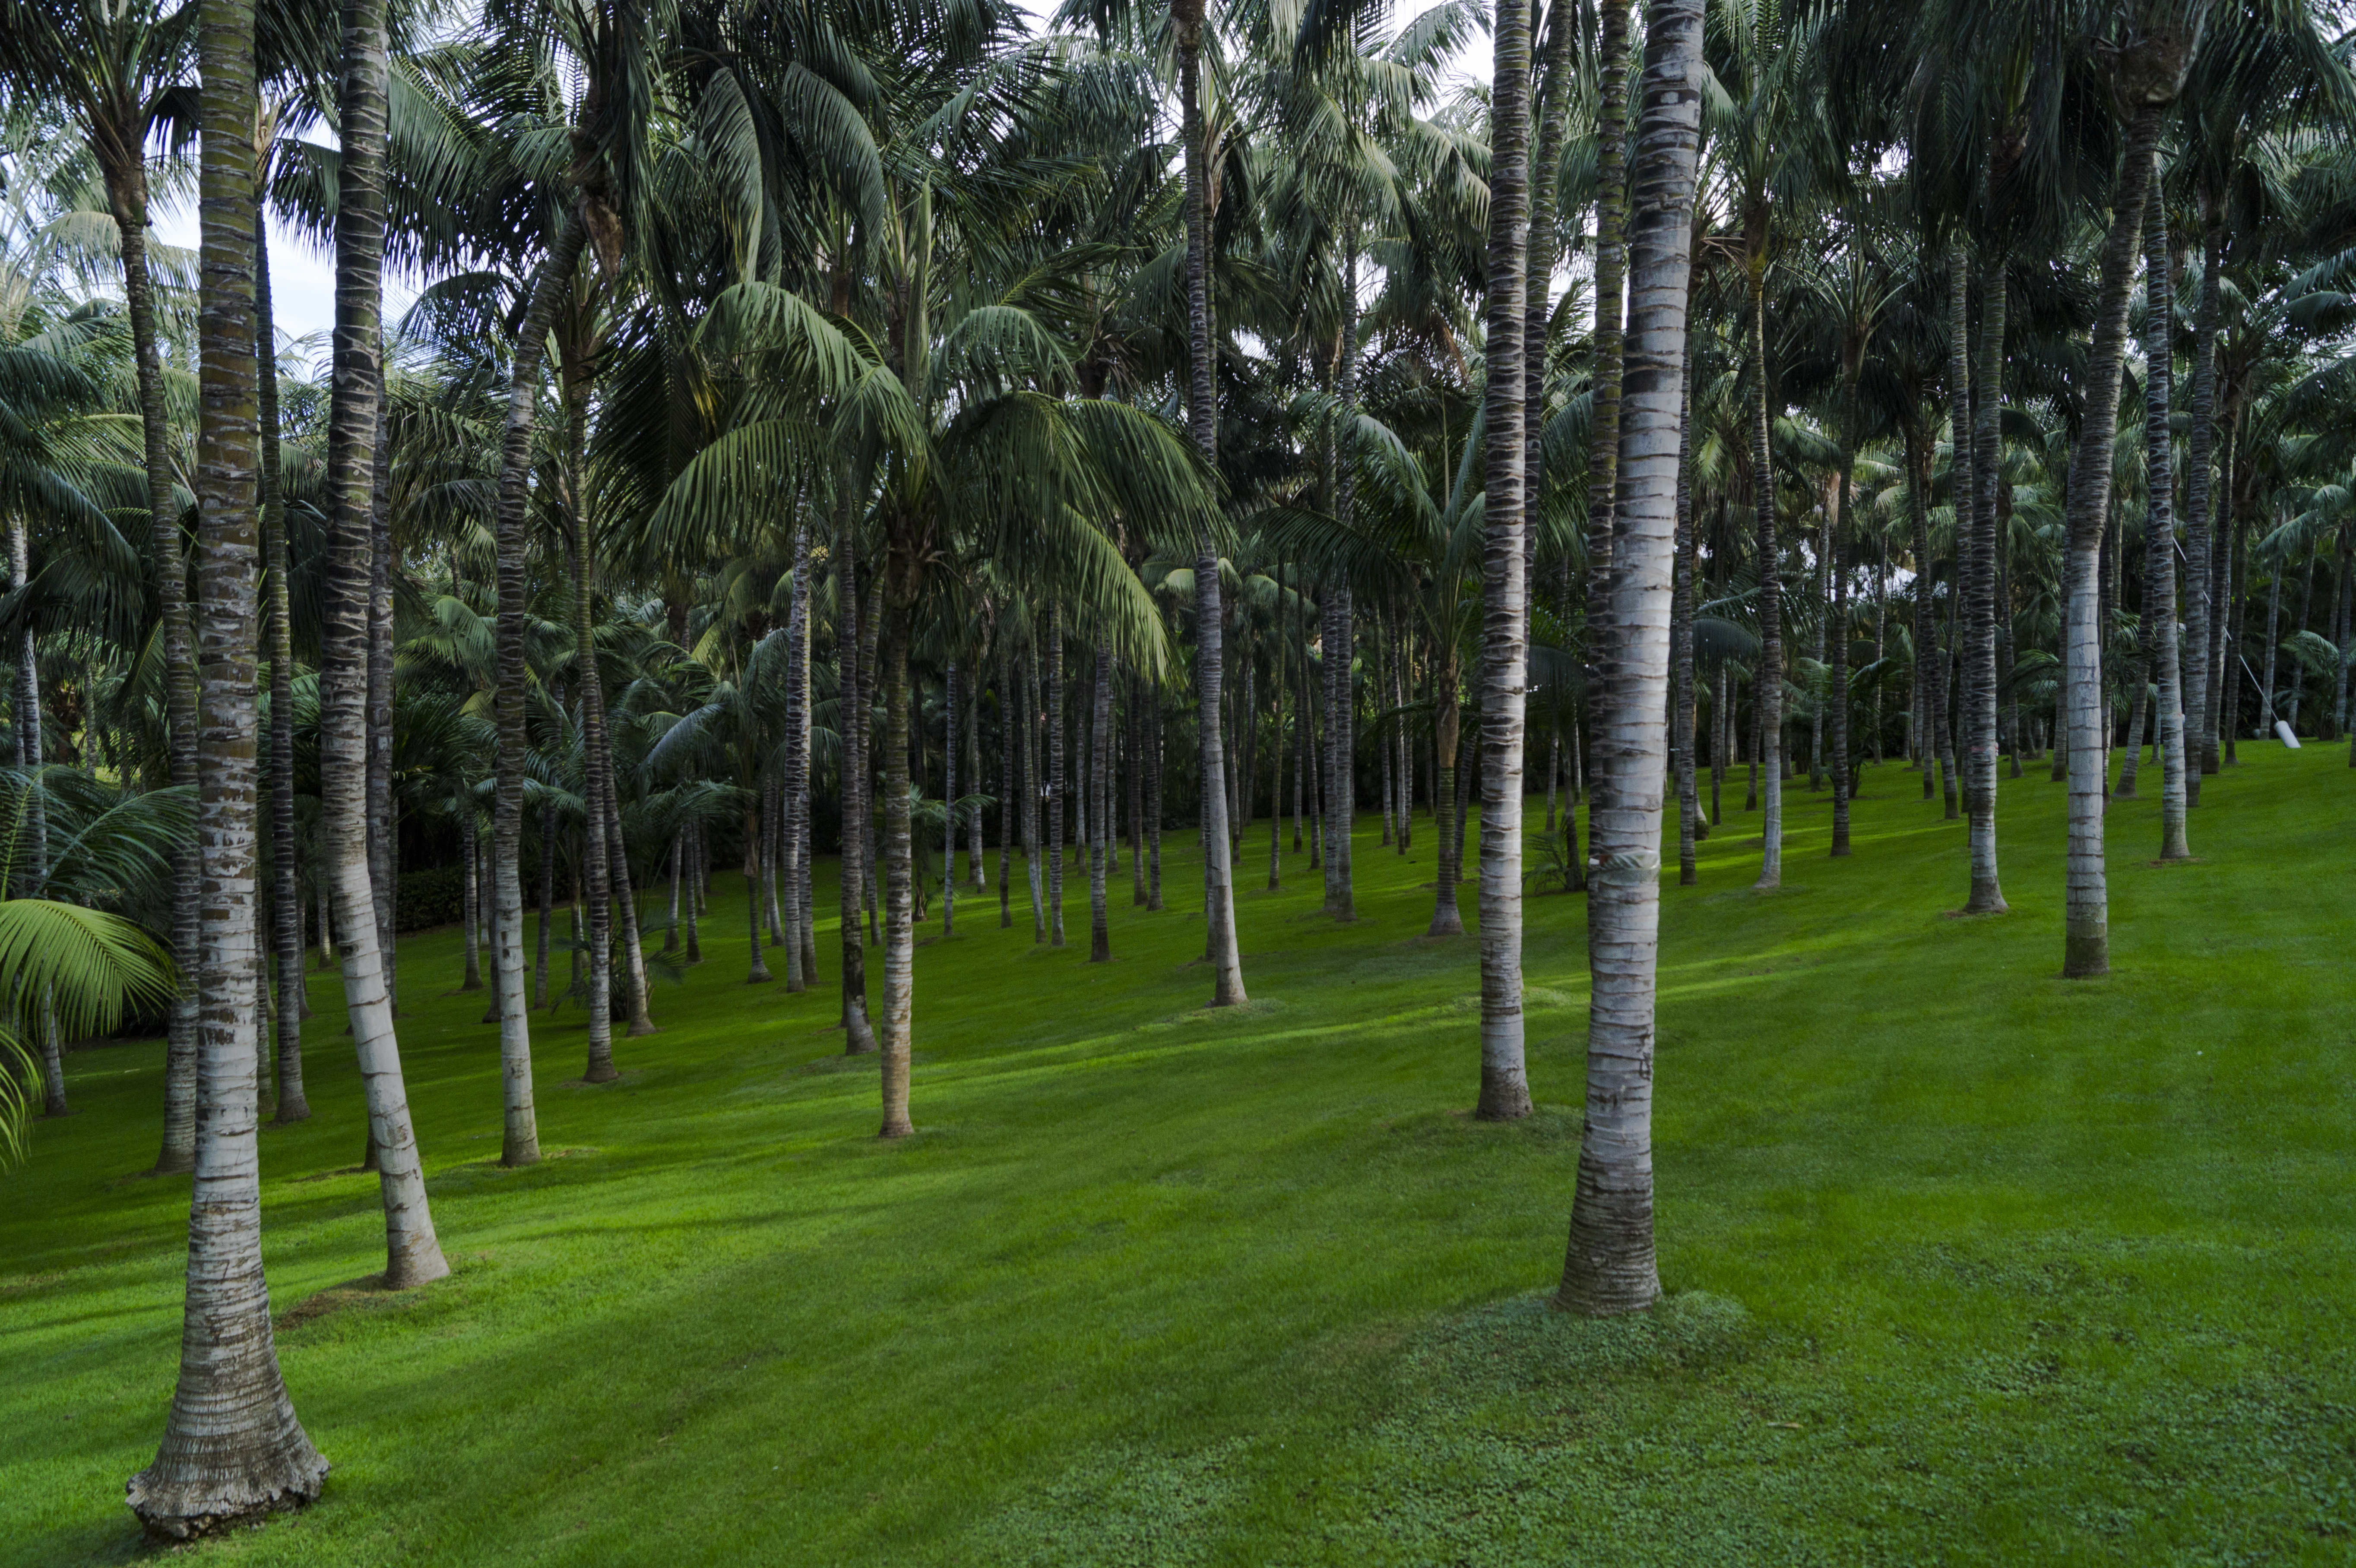
tree, forest, grass, plant, lawn, meadow, green, birch, botany, garden, plants, spruce, deciduous, plantation, grove, woodland, habitat, palm trees, ecosystem, flowering plant, biome, natural environment, woody plant, temperate broadleaf and mixed forest, temperate coniferous forest, land plant, arecales